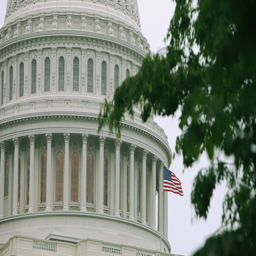
dome of the capitol building with flag